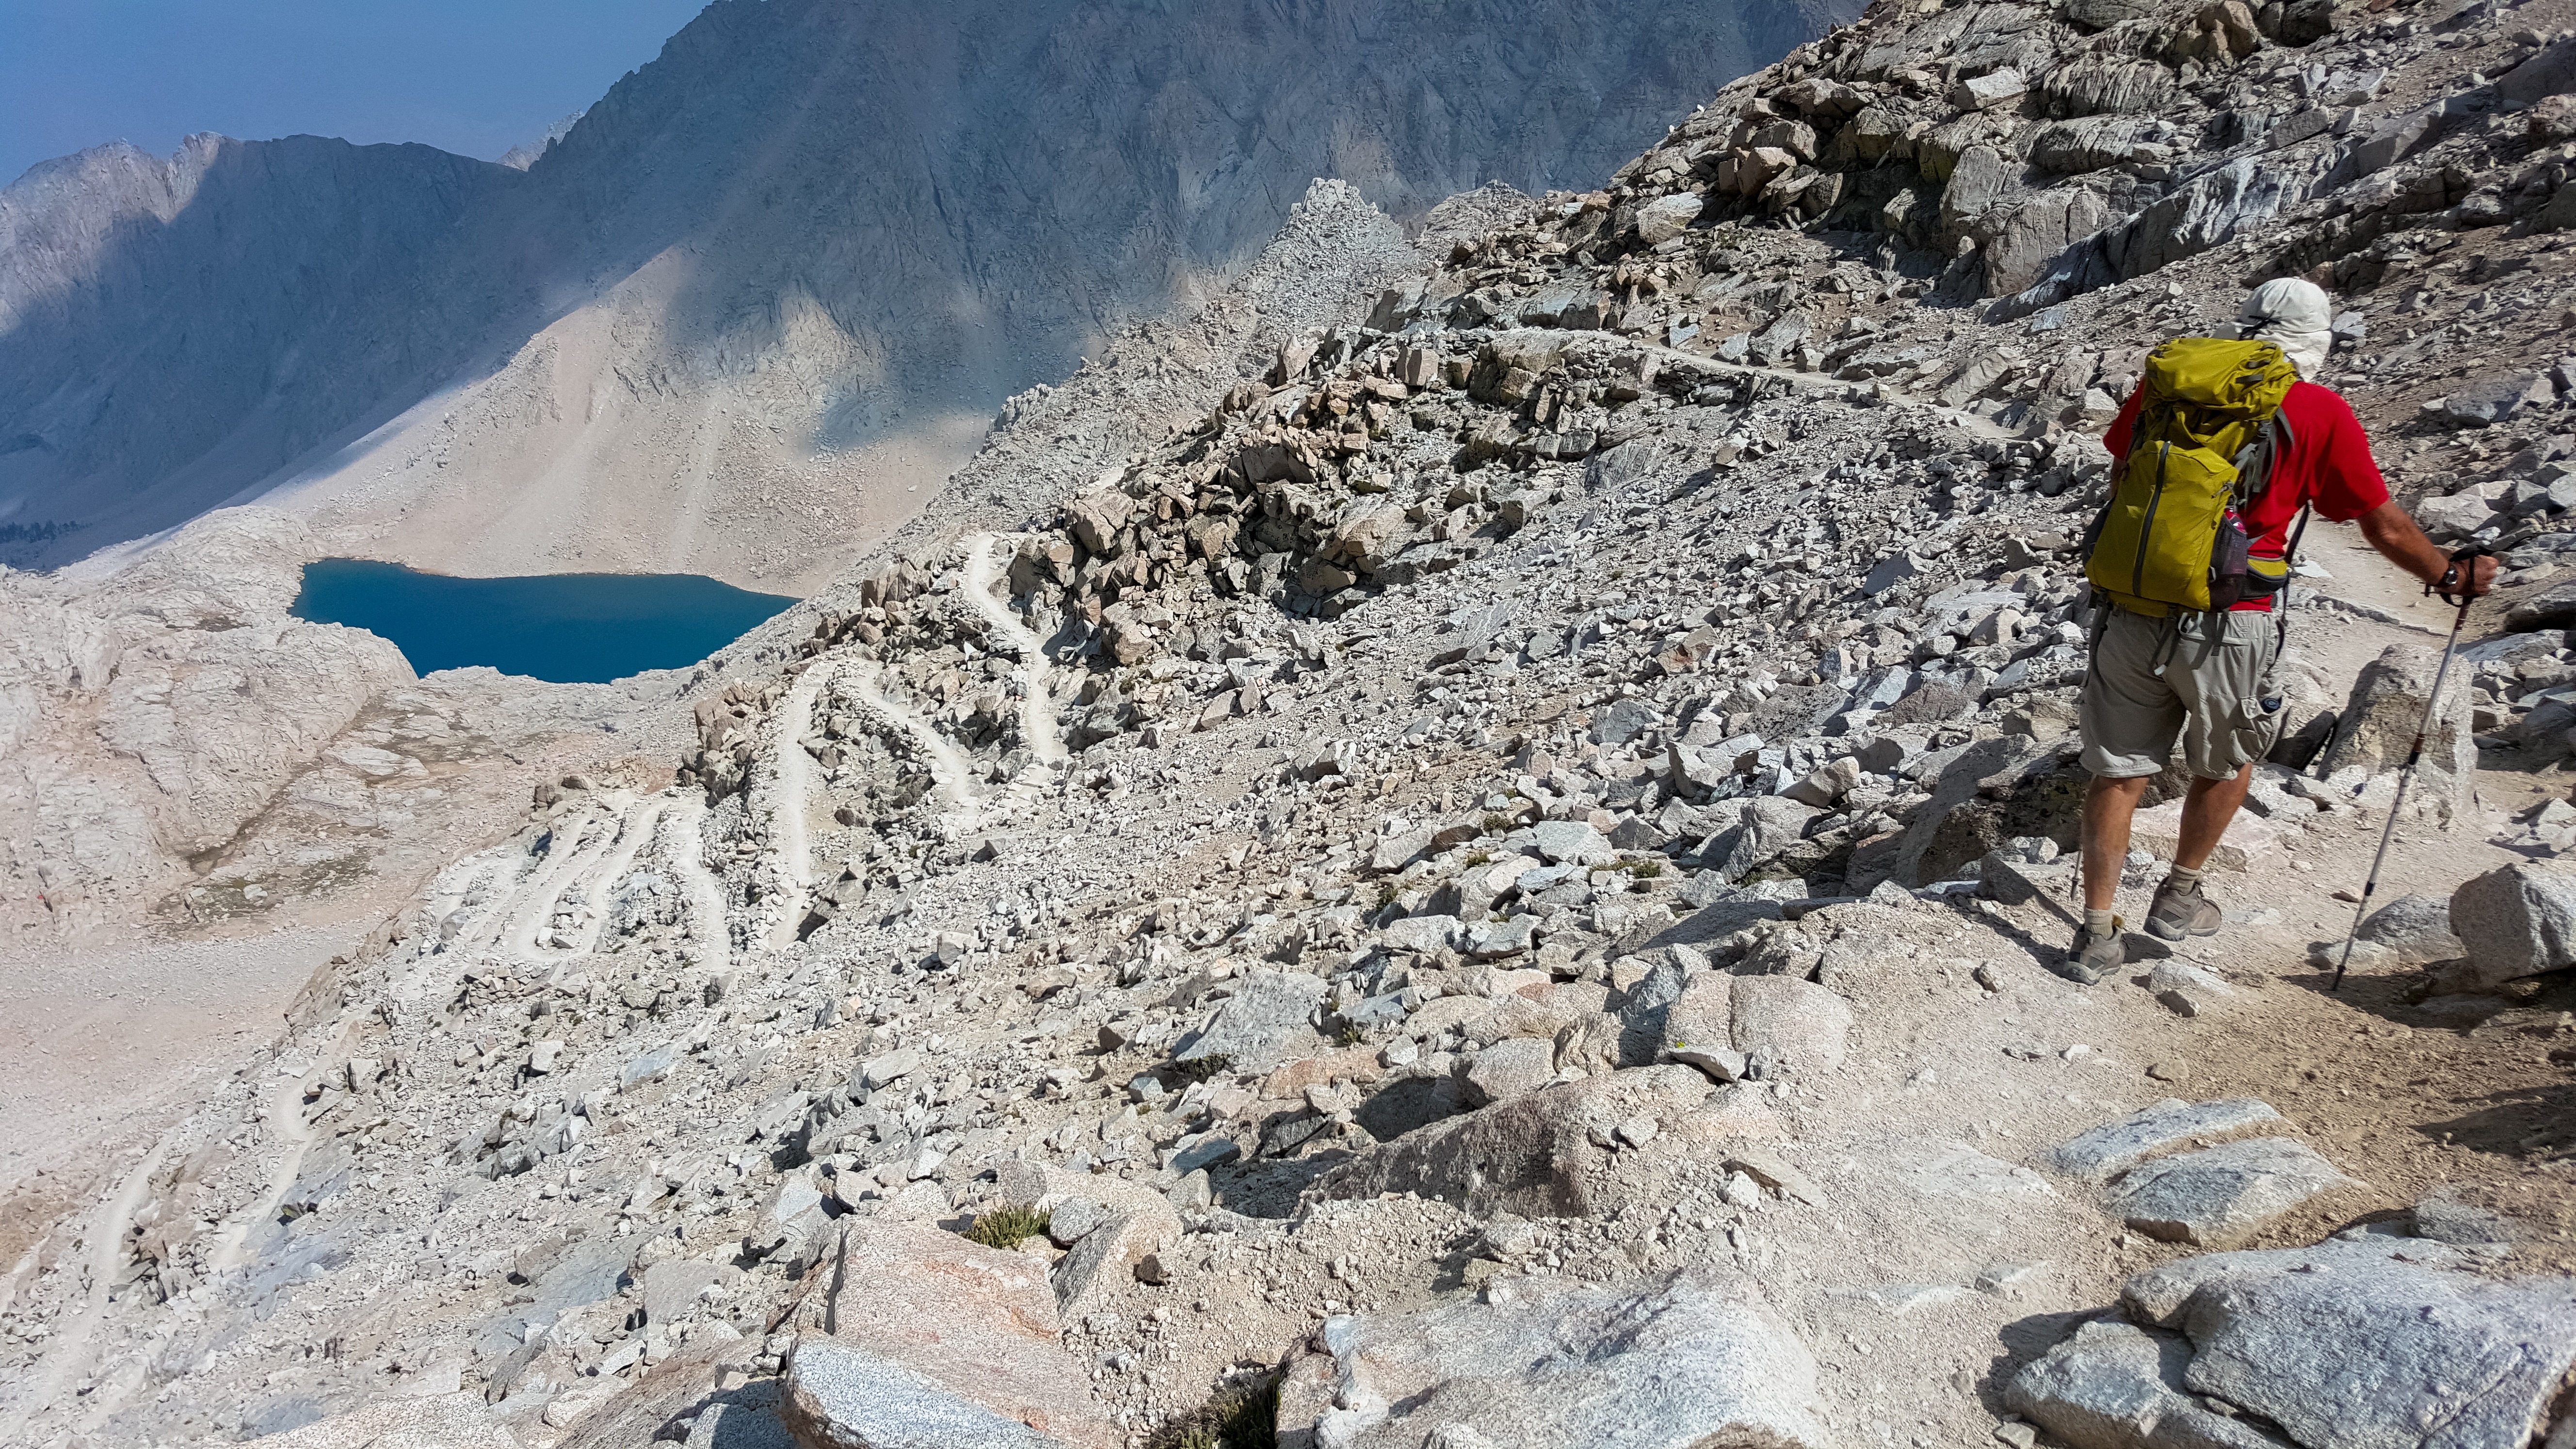
walking, mountain, hiking, adventure, mountain range, recreation, climbing, extreme sport, ridge, summit, mountaineering, geology, sports, backpacking, plateau, moraine, landform, outdoor recreation, mountainous landforms, geological phenomenon